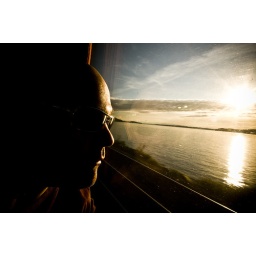
I love sitting in the train watching the world go by...